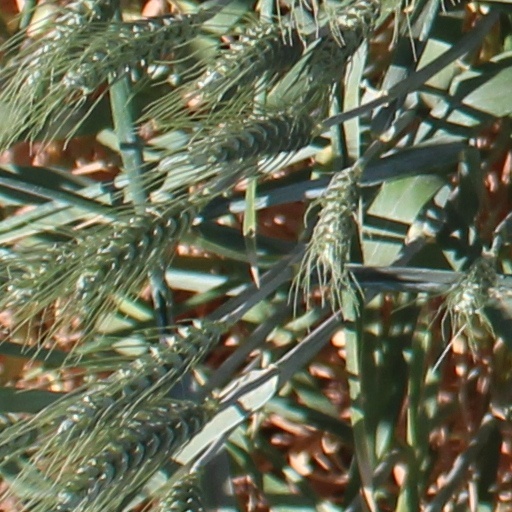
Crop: wheat